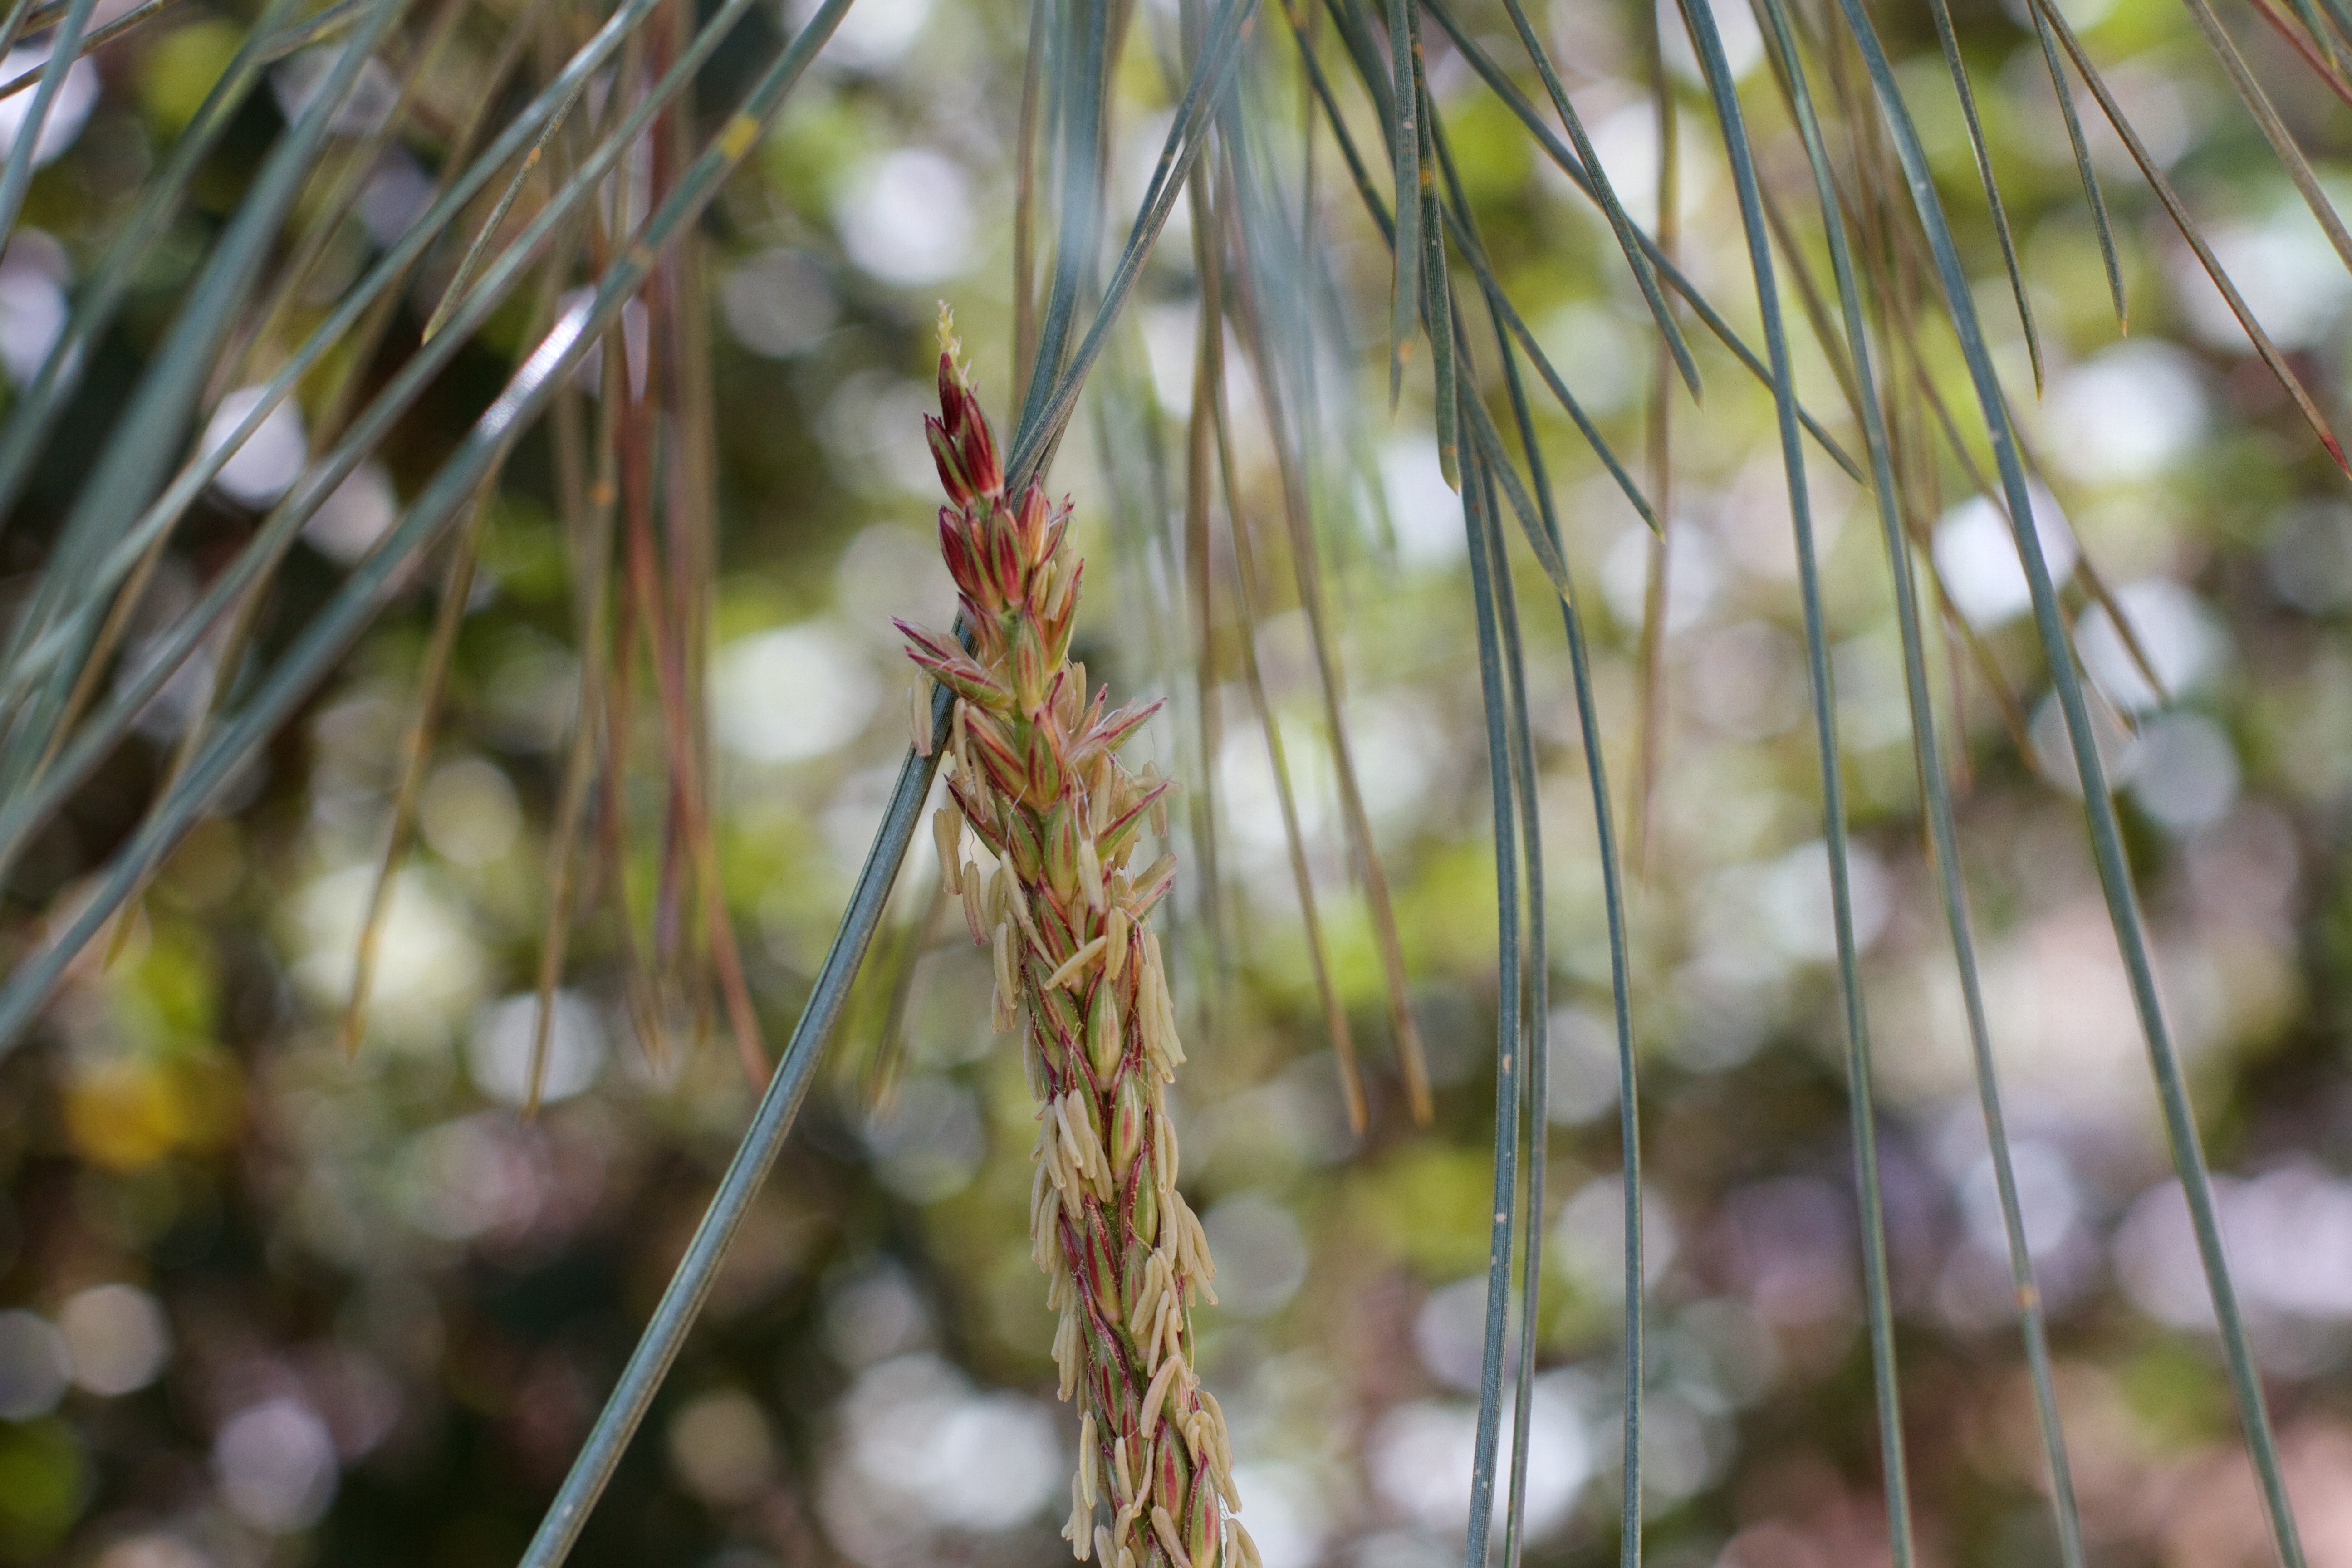
tree, nature, grass, branch, plant, leaf, flower, green, produce, autumn, botany, flora, fauna, twig, close up, macro photography, flowering plant, grass family, plant stem, woody plant, land plant, thorns spines and prickles